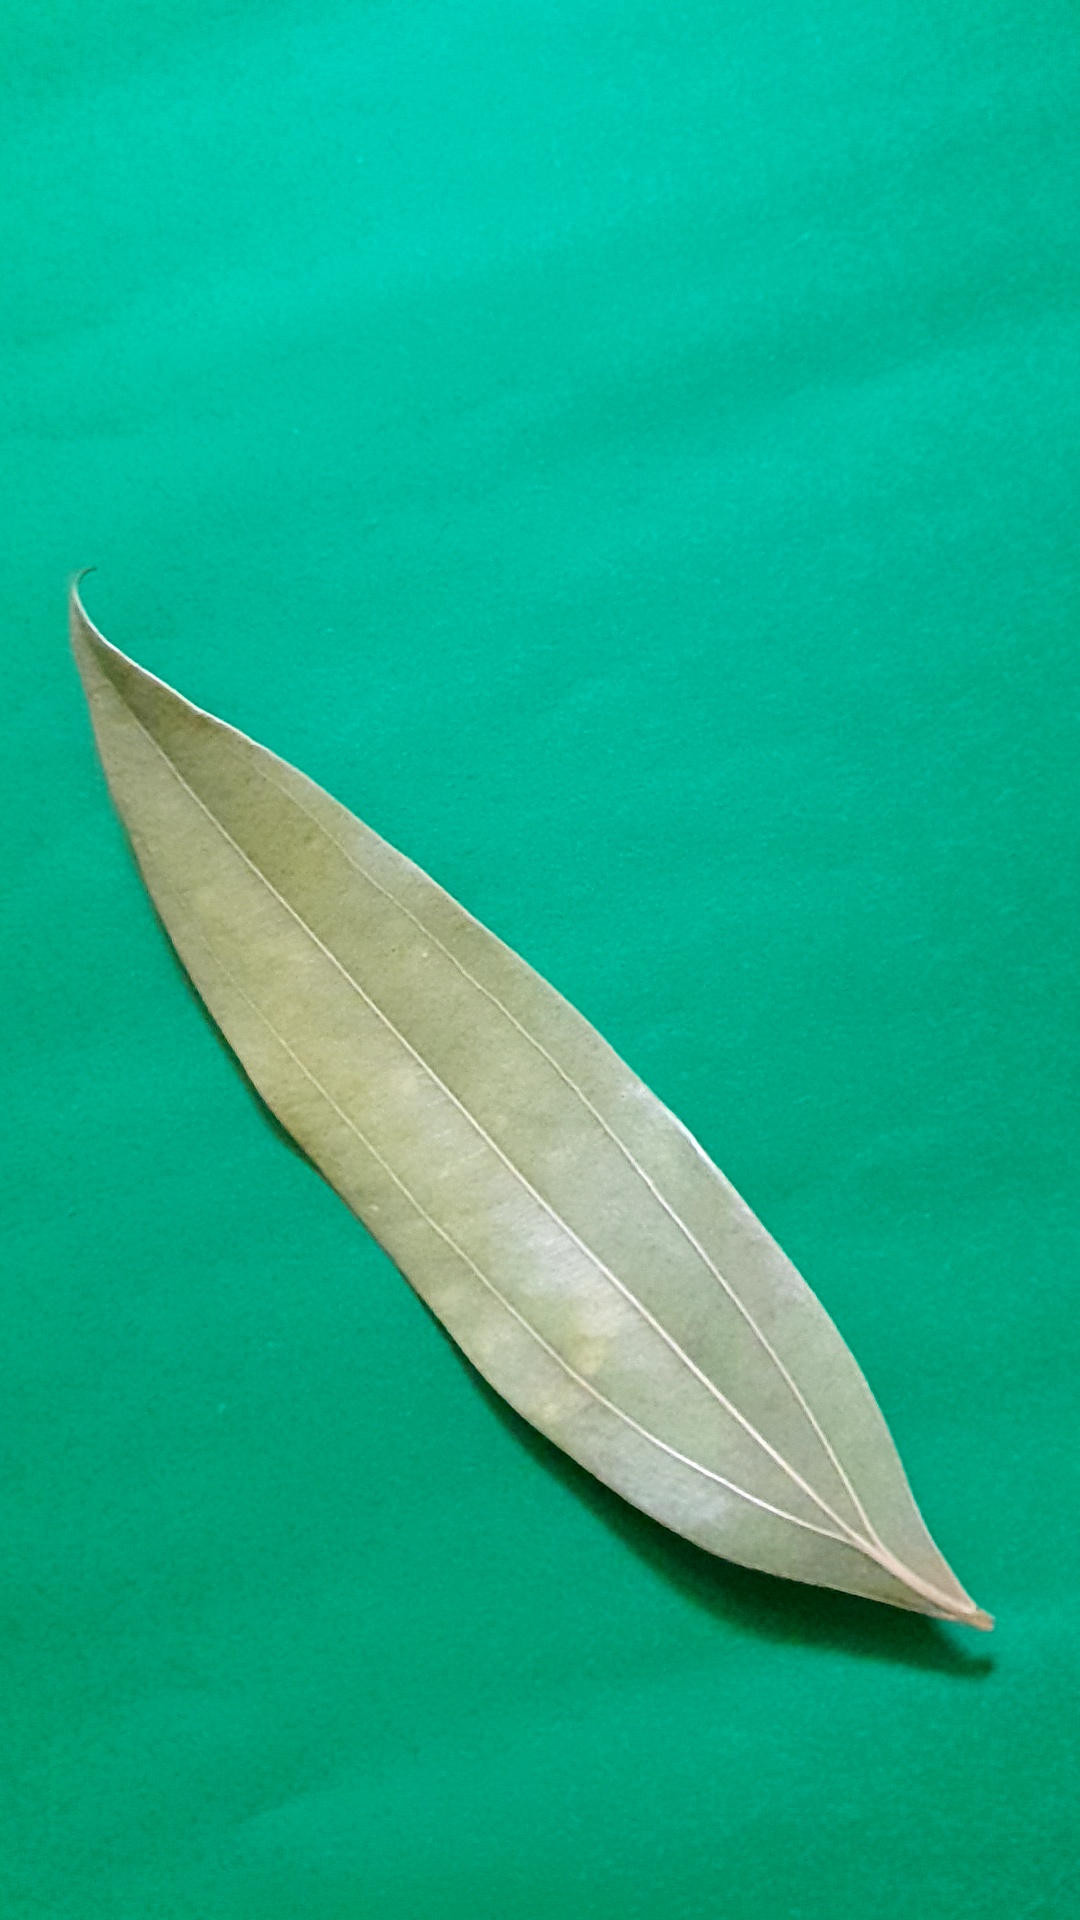
Label: Dry Leaf